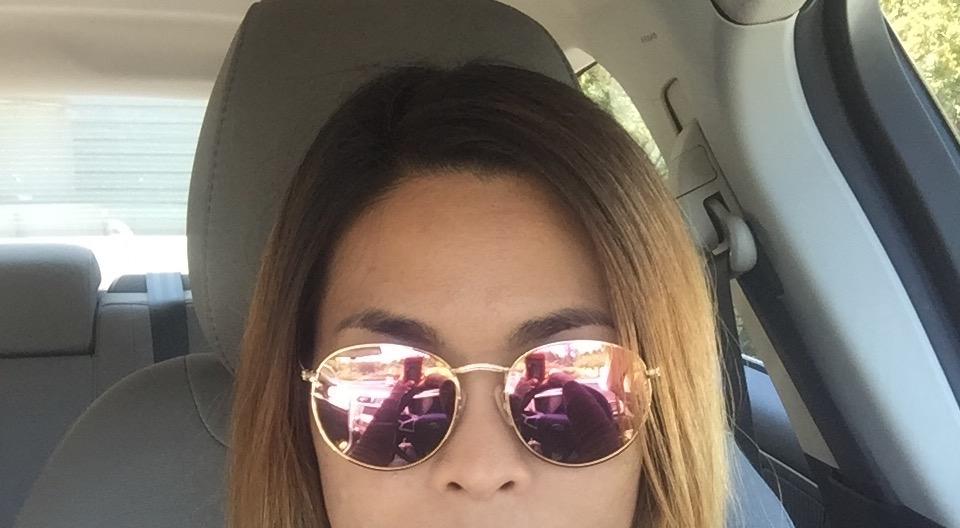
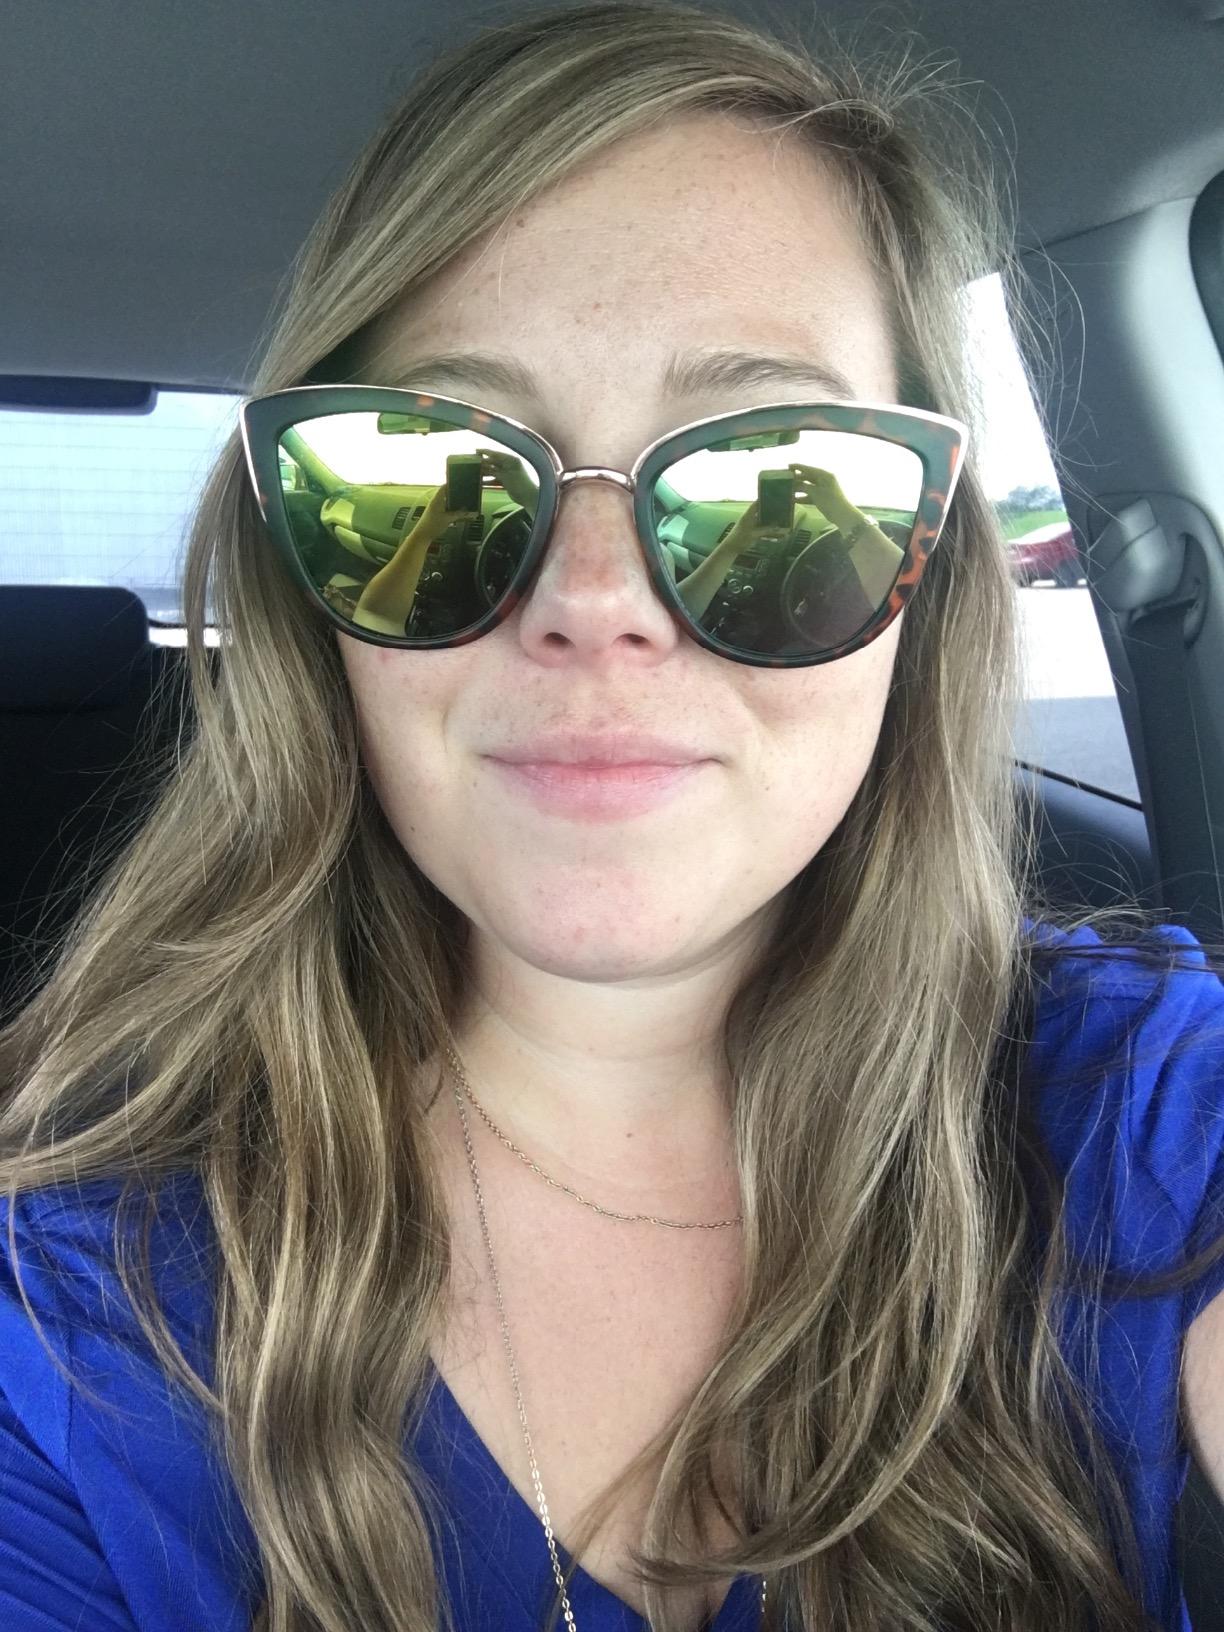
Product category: accessories_sunglasses
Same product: no